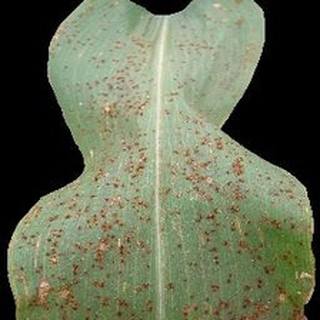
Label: corn_common_rust